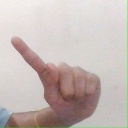
अक्षर: ए